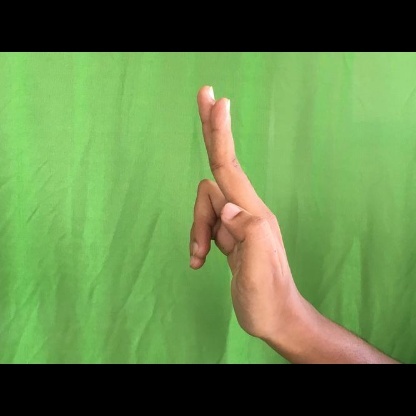
Mudra: Ardhapathaka